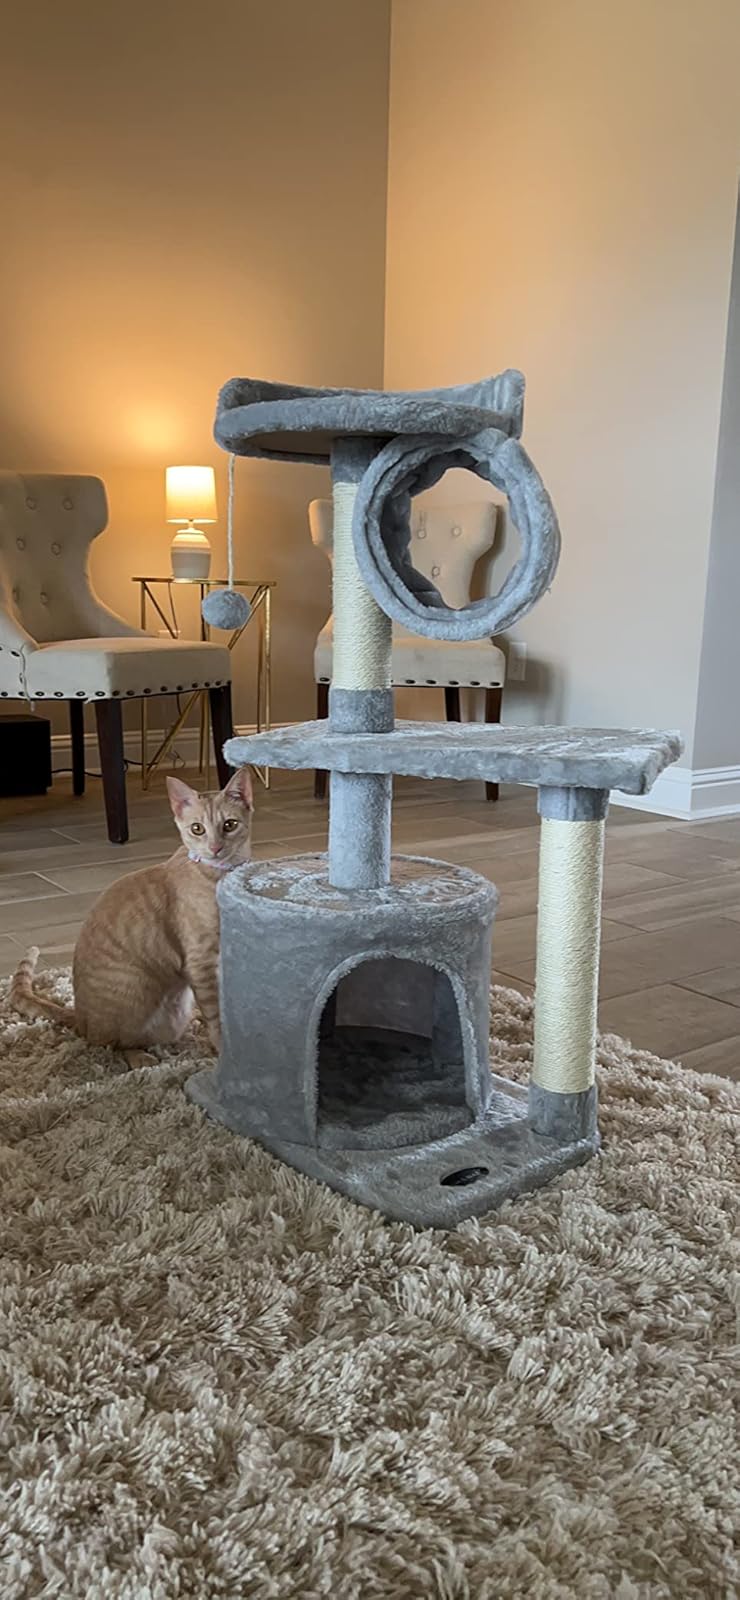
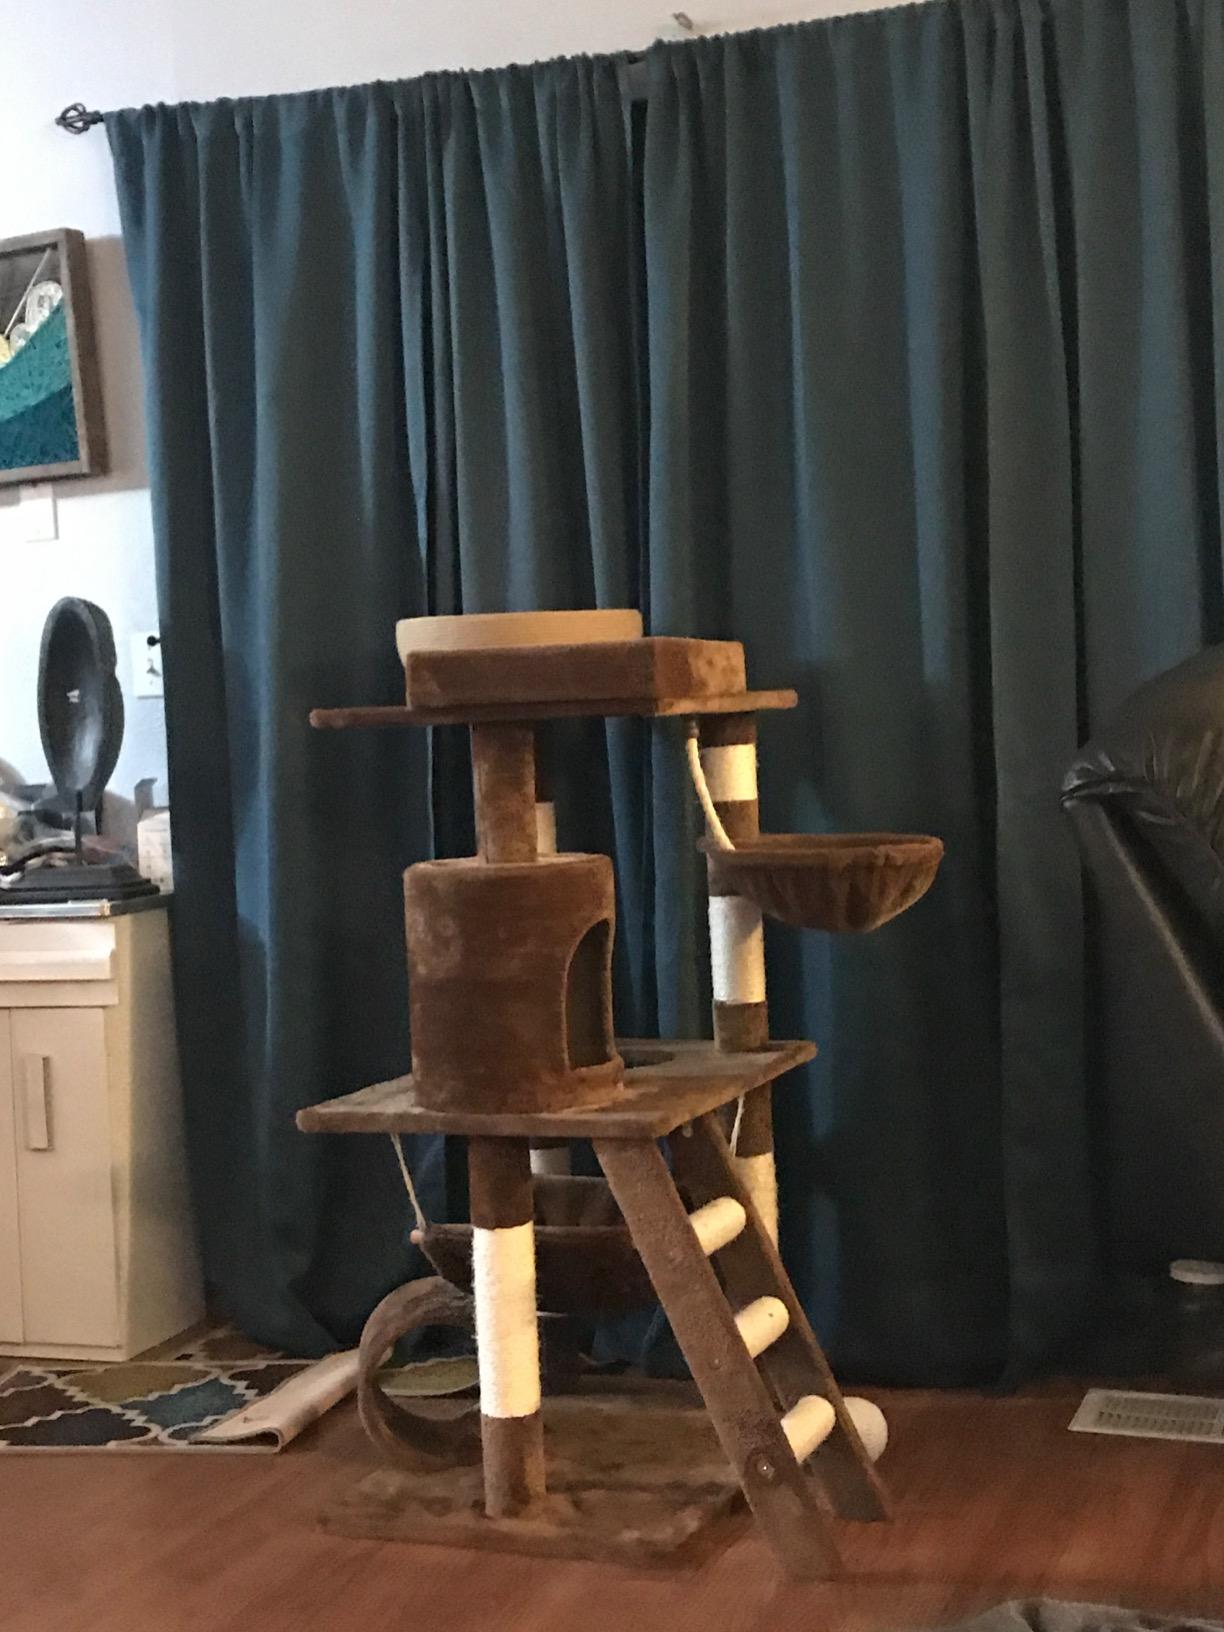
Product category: items_cat tree
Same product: no